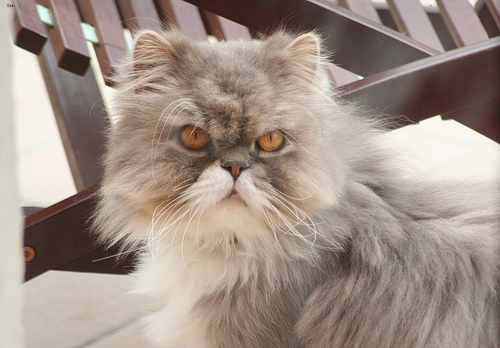
Animal: cat
Breed: persian